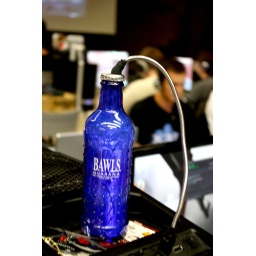
Bawls bottle filled with crushed glass, and connected to a computer with lights by USB.... nice!